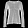
Label: Pullover